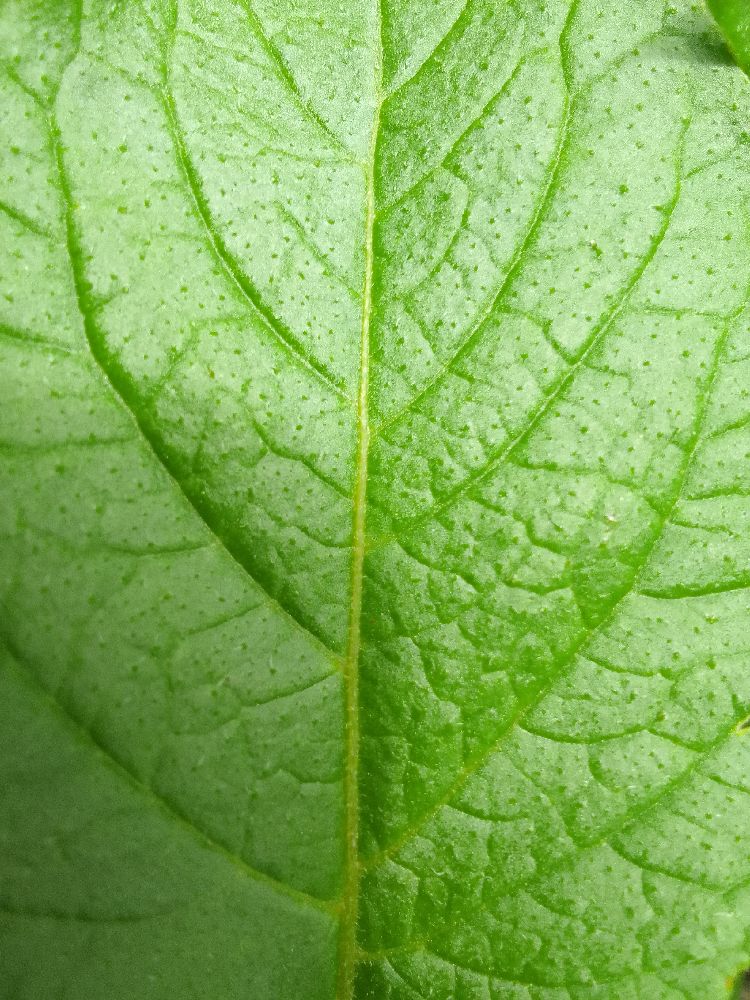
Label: Healthy